Miss America's Outstanding Teen 2012

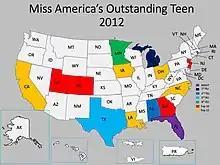
Miss America's Outstanding Teen 2012 Participants and Results

Miss America's Outstanding Teen 2012 is the 7th Miss America's Outstanding Teen pageant held at the Linda Chapin Theater in the Orange County Convention Center in Orlando, Florida on August 20, 2011.